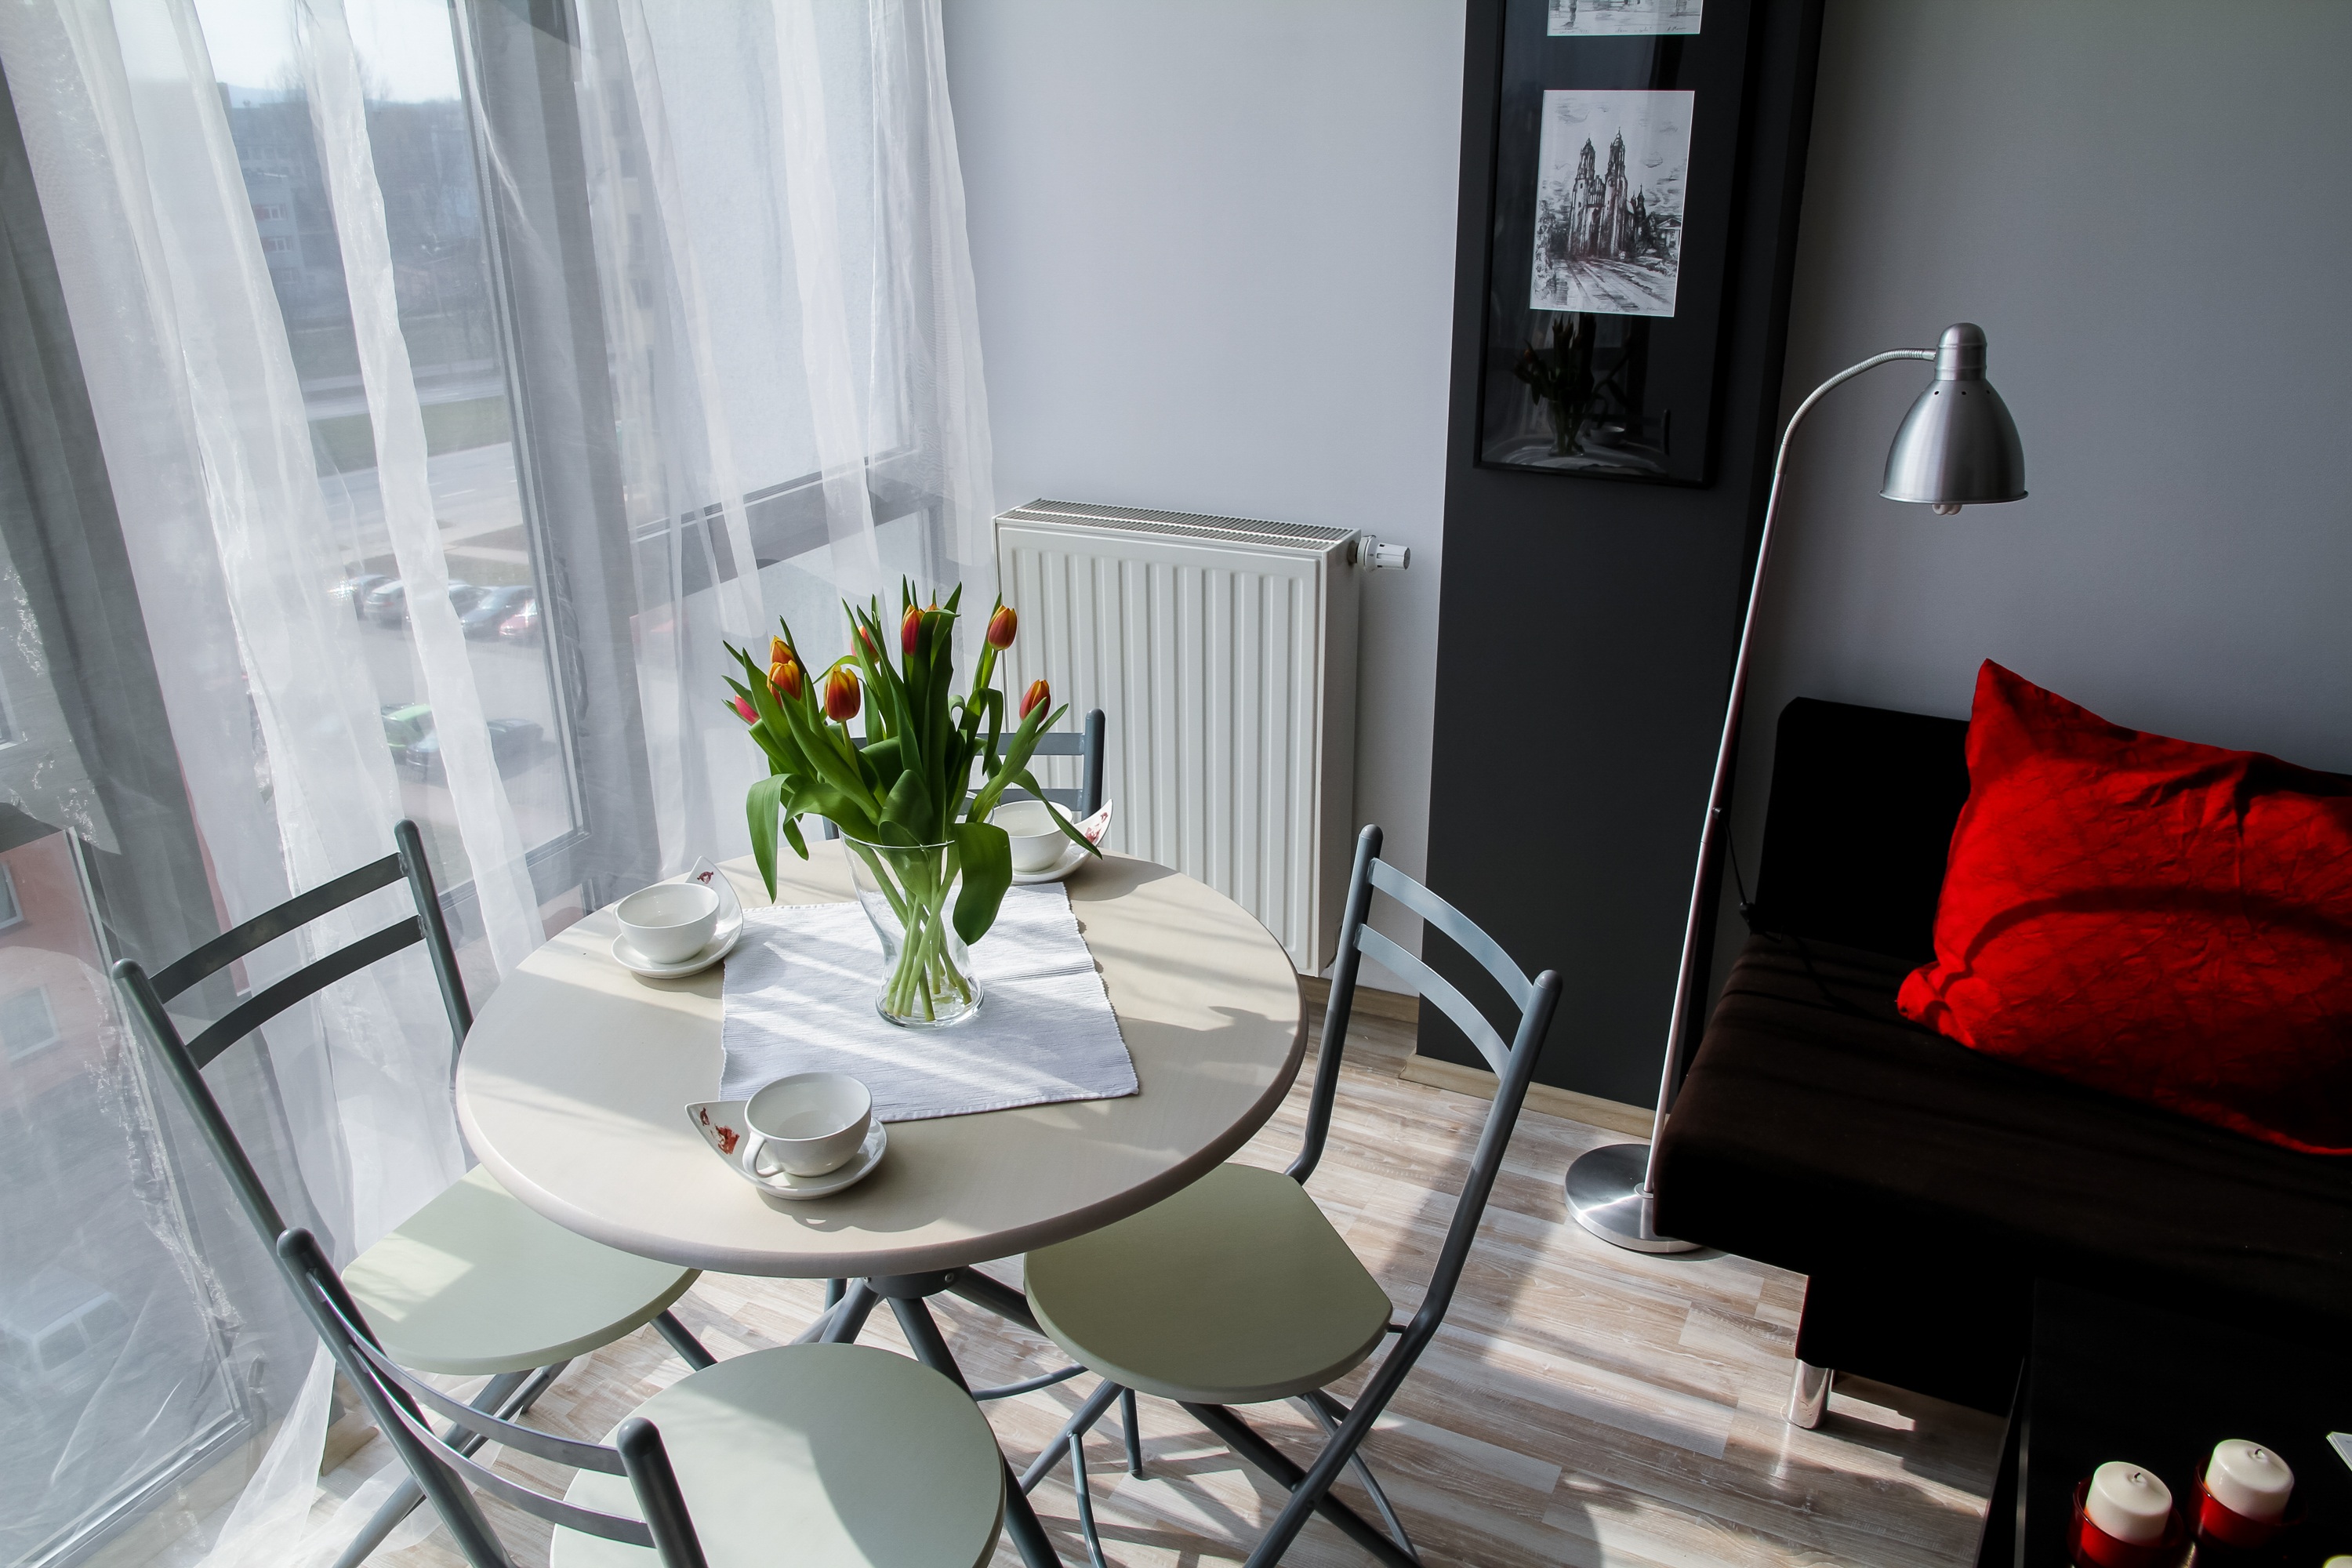
house, home, decoration, cottage, property, living room, room, apartment, flowers, interior design, design, tulips, suite, comfortable apartment, residential interior